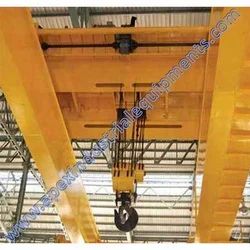
Label: Heavy_Duty_Crane